Darjeeling

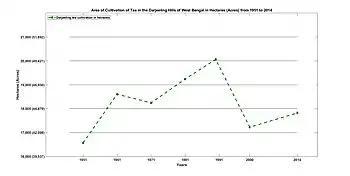
Area of cultivation of Darjeeling tea in hectares (acres) from 1951 to 2014

Tea is produced in the Darjeeling hills and farther below in two different forms. Orthodox tea looks like the twisted and dried version of the green leaves on the bushes. The Darjeeling sub-division of the Darjeeling hills had 46 tea estates in 2017, producing mostly orthodox tea. This is commonly exported and is some of the world's most expensive. In the crush, tear, curl, or CTC version, which is commonly grown in the Kurseong sub-division (with 29 tea estates), and the Kalimpong (with 6), the tea leaves are mechanically manipulated, fired, and turned into tiny hard pellets that look like instant coffee. Cheaply available, and boiled with milk and sugar, when CTC tea was introduced into the Indian market in the early 1950s, it turned India into a nation of tea drinkers.